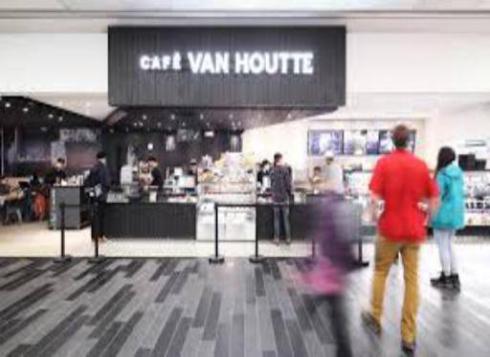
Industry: Food